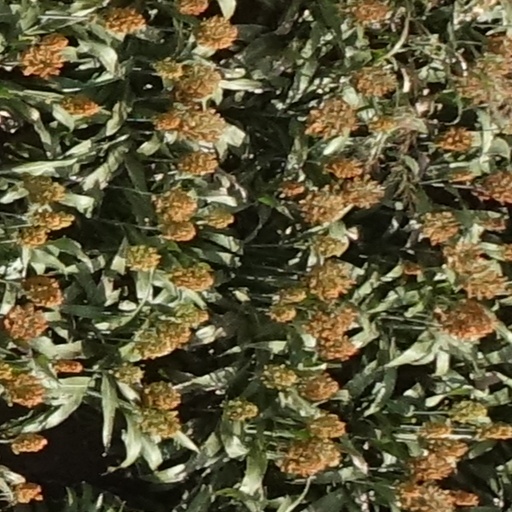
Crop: sorghum